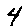
Label: 4